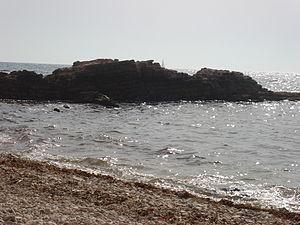
Herzliya est une ville israélienne, située dans le district de Tel-Aviv au nord de Tel-Aviv.